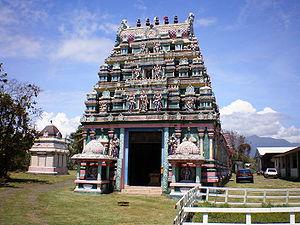
Temple tamoul à La Réunion.
Du fait des différentes origines de la population insulaire, les principales religions pratiquées à La Réunion sont le christianisme, l'hindouisme, l'islam et le bouddhisme. La communauté juive très minoritaire ainsi que la communauté bahá'ie sont également présentes sur l'île.
La Réunion est une île de l'Ouest de l'océan Indien dans l'hémisphère sud ainsi qu'un département d'outre-mer français.